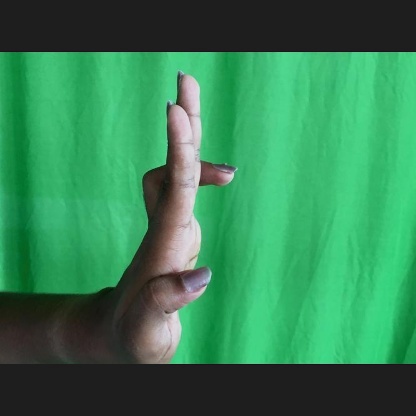
Mudra: Ardhapathaka